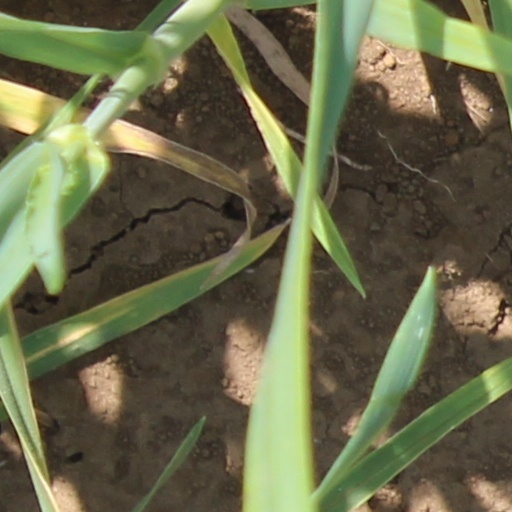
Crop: wheat